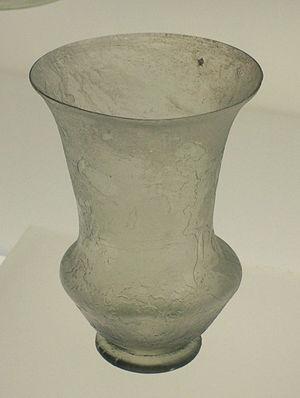
Clasina Isings est une archéologue néerlandaise née à Soest le 15 février 1919 et morte à Bilthoven le 3 septembre 2018. Elle est l'auteure d'une classification des artéfacts en verre de l'époque romaine, dite classification Isings.